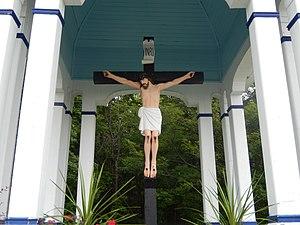
Calvaire du rang Saint-Joseph à Saint-Adelphe
Le calvaire du rang Saint-Joseph est un calvaire situé sur le rang Saint-Joseph à Saint-Adelphe au Québec. Il a été réalisé par Louis Jobin, le sculpteur le plus réputé au Canada pour la fin du XIXᵉ siècle et le début du XXᵉ siècle. Il a été cité immeuble patrimonial par la municipalité de paroisse de Saint-Adelphe en 2009.